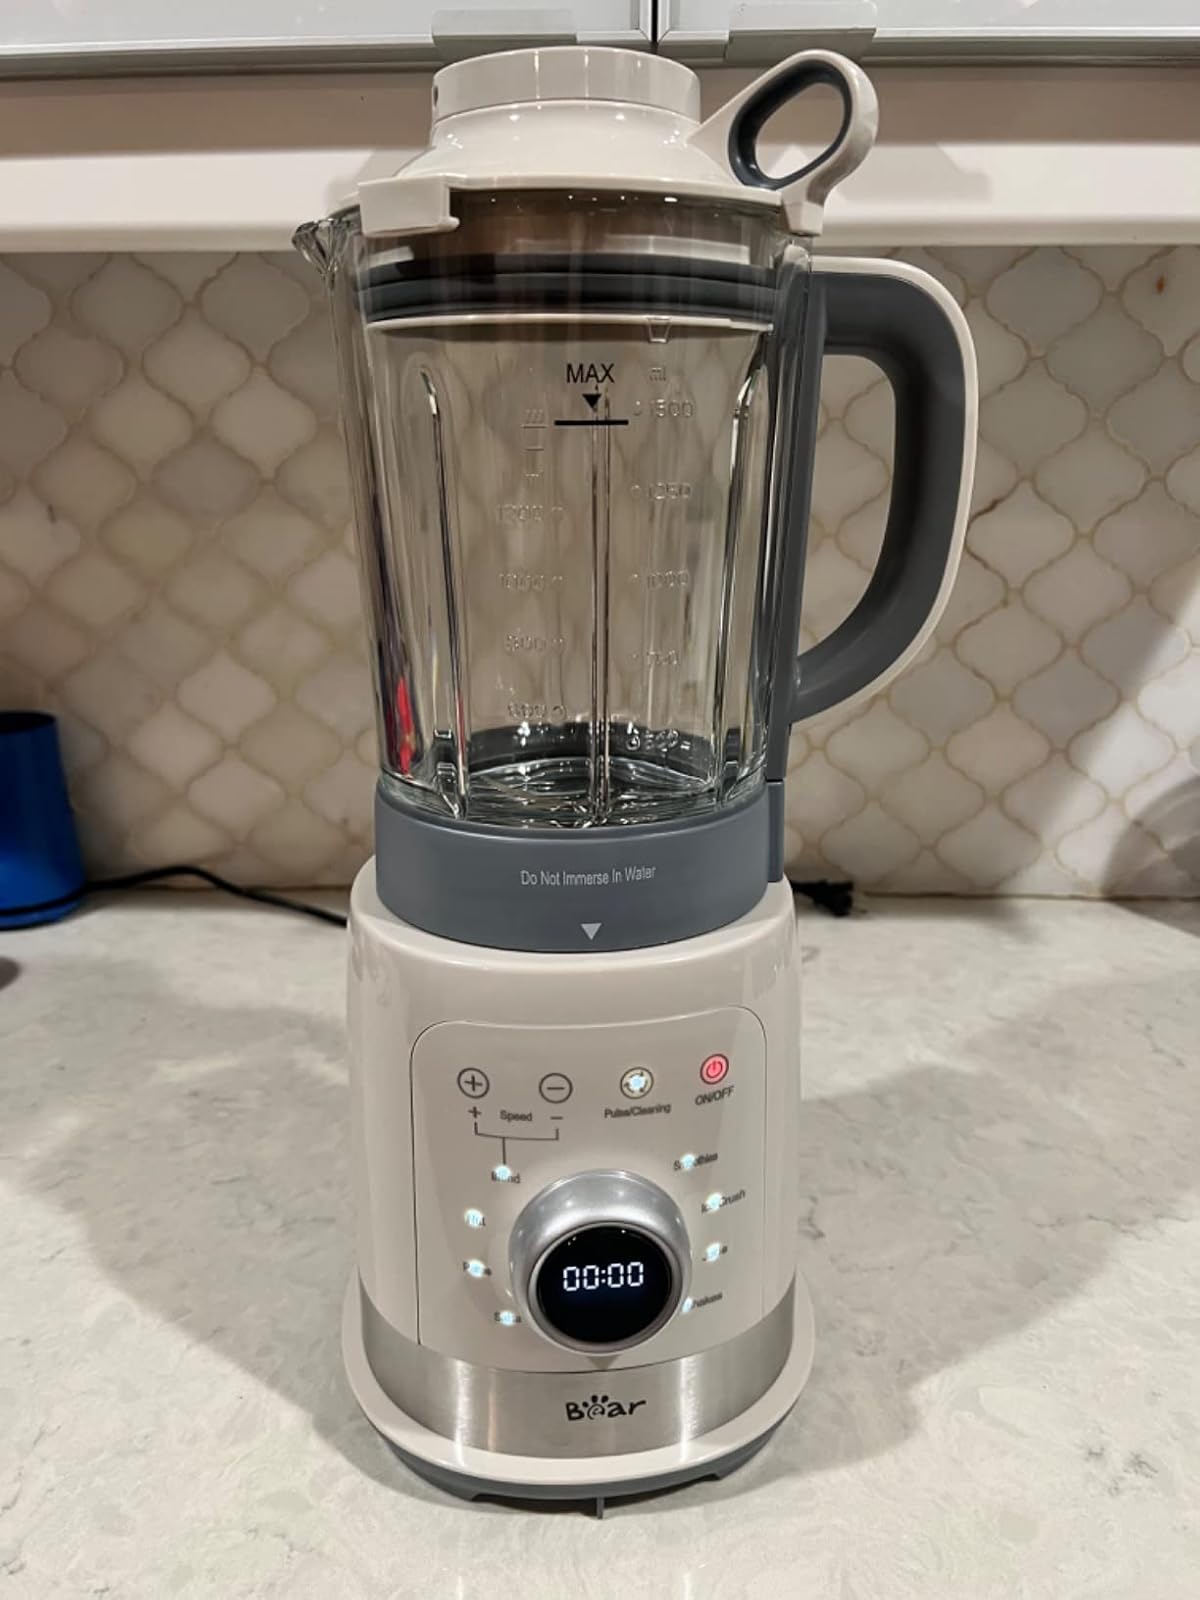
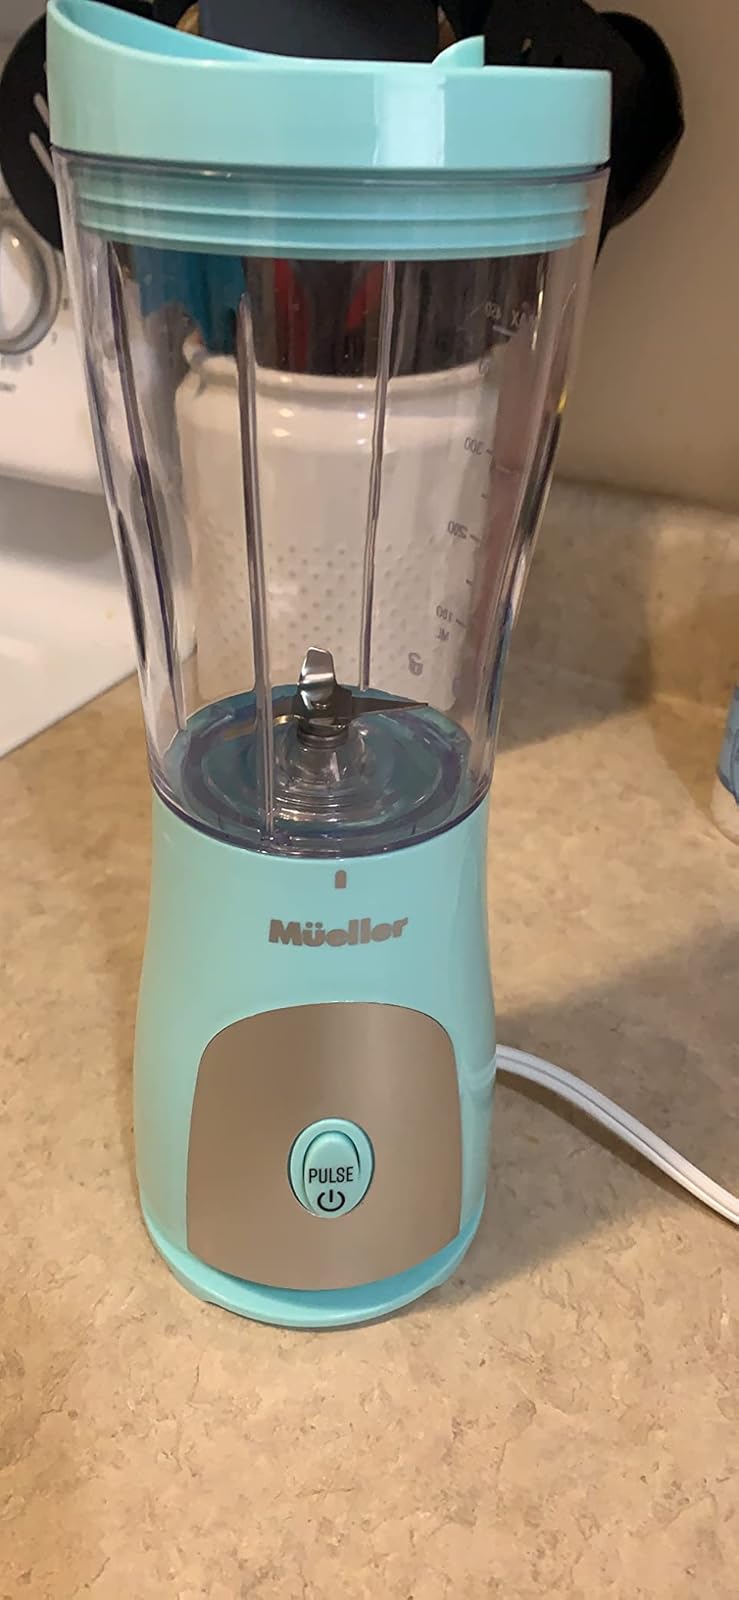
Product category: items_blender
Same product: no